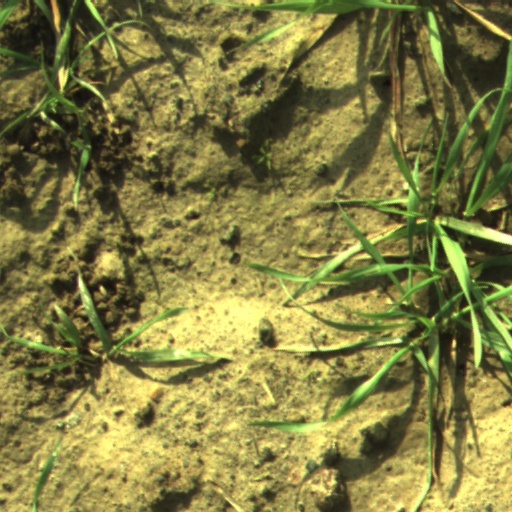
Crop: wheat